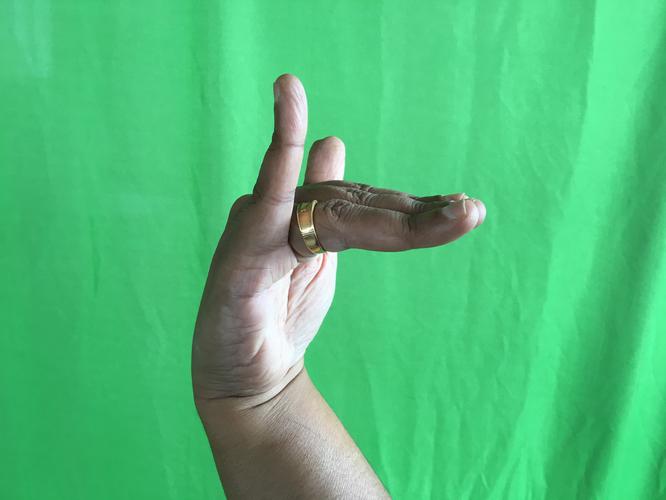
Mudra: Mrigasirsha
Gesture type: single_hand